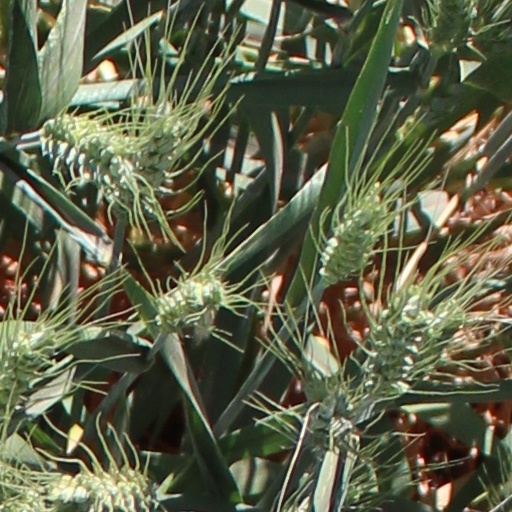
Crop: wheat